Ontario Northland Railway

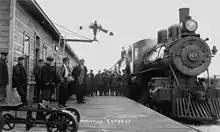
"Porcupine Express", Temiskaming and Northern Ontario Railway, c. 1910

The line was originally chartered as the Lake Nipissing And James Bay Railway in 1884. The original route ran roughly northward from Callander to Moose River on James Bay. However, in 1902, before construction started, the Canadian Northern Railway (CNoR) took over the charter and used it as the basis for a new line running northwest from Parry Sound to Sudbury, with an additional line running from Parry Sound south to Toronto. The section running south to Toronto opened on November 6, 1906. The northern section was completed in 1908, although by this time it had been rechartered as part of the Canadian Northern Ontario Railway (CNOR).